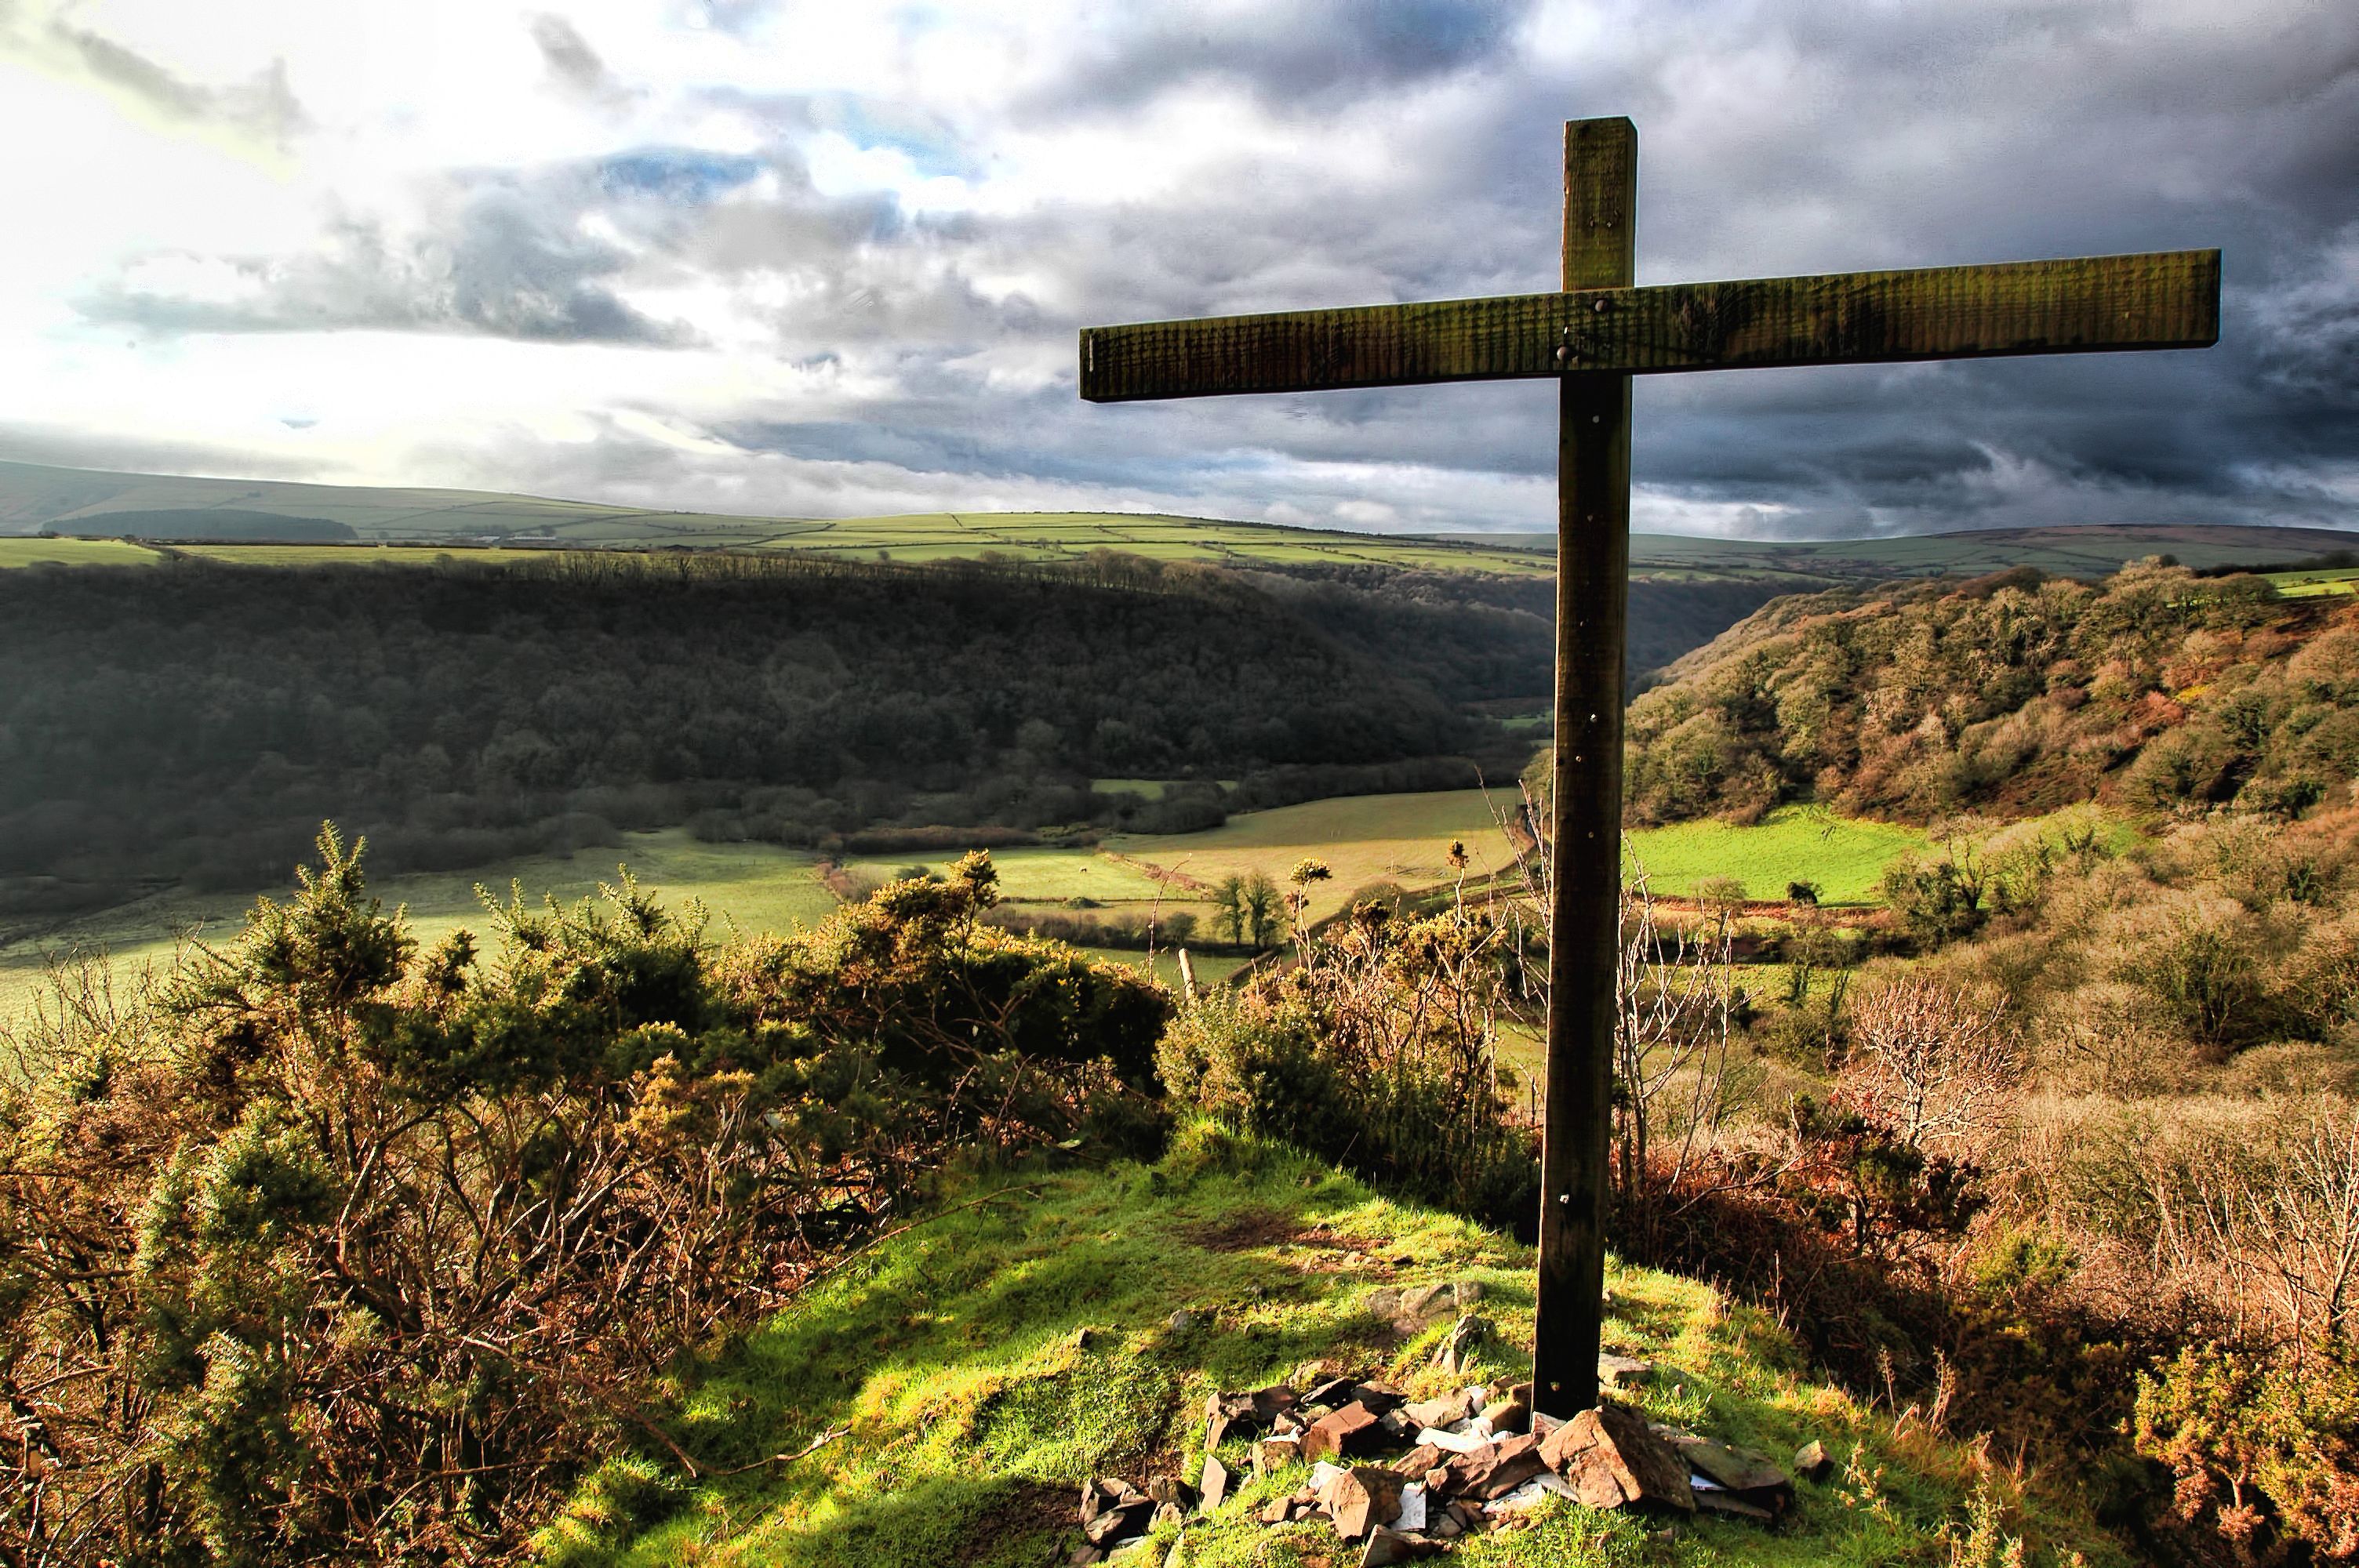
landscape, sea, coast, wilderness, mountain, hill, cliff, highland, terrain, plateau, loch, ffaldybrenin2013, rural area, landform, mountainous landforms